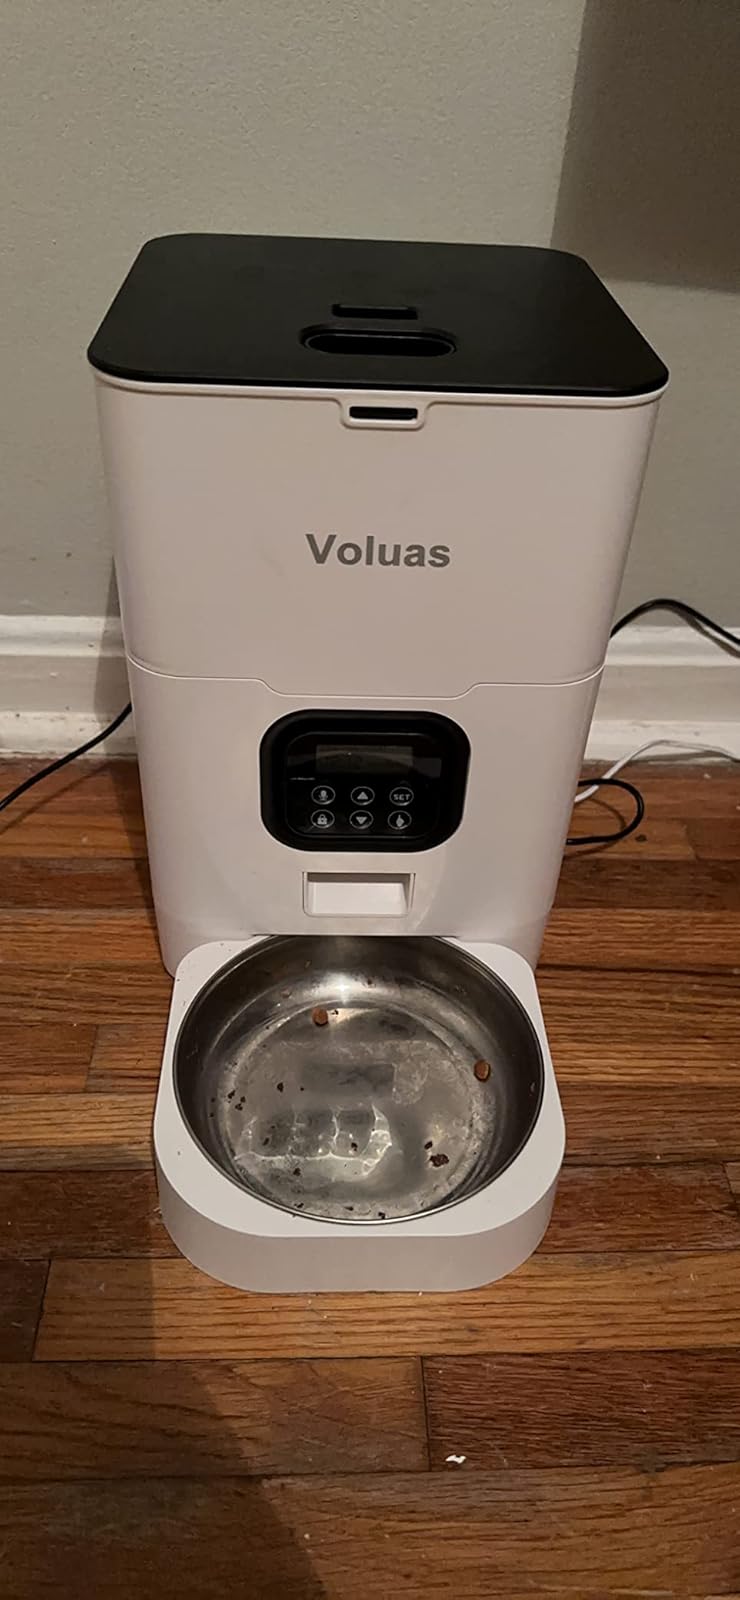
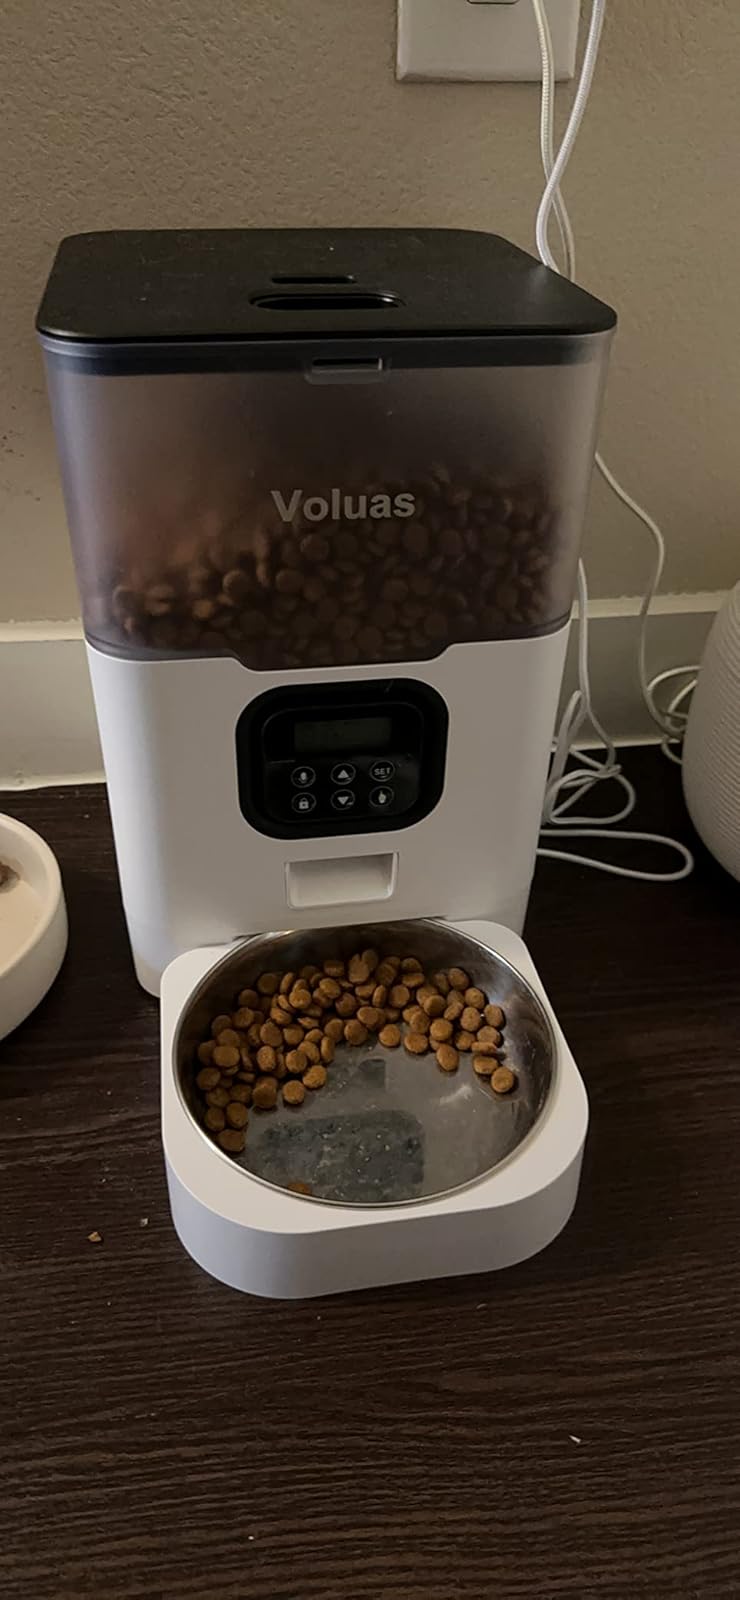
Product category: items_feeder
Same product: no